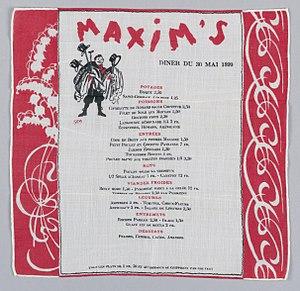
Maxim’s est un restaurant situé à Paris, au 3, rue Royale, dans le quartier de la Madeleine. Fondé le 7 avril 1893, il est l'un des établissements les plus célèbres de la capitale française.